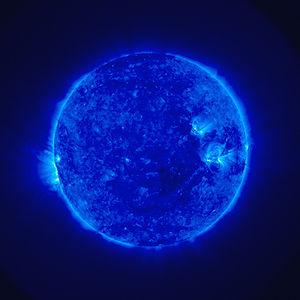
STEREO est la troisième mission de la NASA dans le cadre de son programme d'étude des relations Soleil-Terre. L'objectif de la mission est l'étude des éjections de masse coronale par le Soleil. La mission STEREO comprend deux satellites jumeaux, l'un précédant la Terre dans sa révolution autour du Soleil et l'autre la suivant qui fournissent une image tridimensionnelle du phénomène depuis sa genèse jusqu'à ses interactions avec le milieu interplanétaire et l'environnement spatial de la Terre. La position relative des deux satellites par rapport au Soleil forme un angle qui s'accroît d'environ 43° chaque année.
Le Soleil est l’étoile du Système solaire. Dans la classification astronomique, c’est une étoile de type naine jaune d'une masse d'environ 1,989 1 × 10³⁰ kg, composée d’hydrogène et d’hélium. Le Soleil fait partie de la galaxie appelée la Voie lactée et se situe à environ 8 kpc du centre galactique, dans le bras d'Orion. Le Soleil orbite autour du centre galactique en 225 à 250 millions d'années. Autour de lui gravitent la Terre, sept autres planètes, au moins cinq planètes naines, de très nombreux astéroïdes et comètes et une bande de poussière. Le Soleil représente à lui seul environ 99,854 % de la masse du Système solaire ainsi constitué, Jupiter représentant plus des deux tiers du reste.